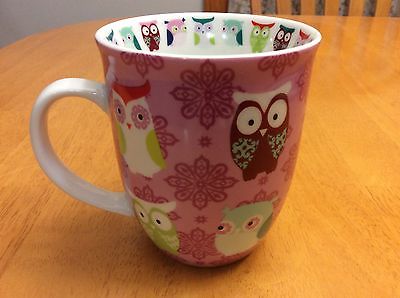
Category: mug